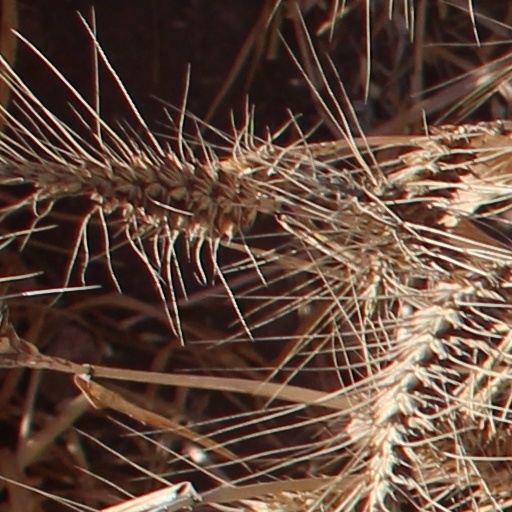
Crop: wheat